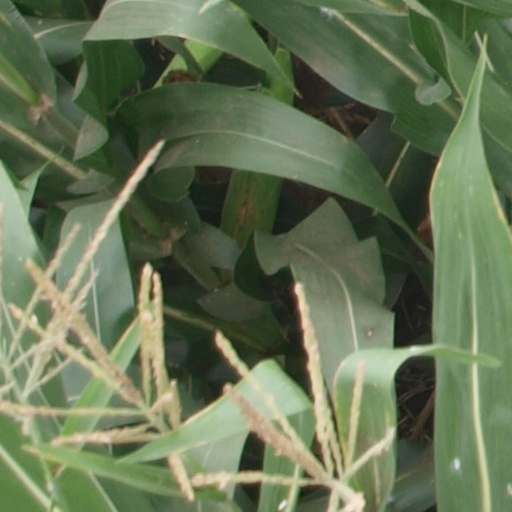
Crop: maize; corn